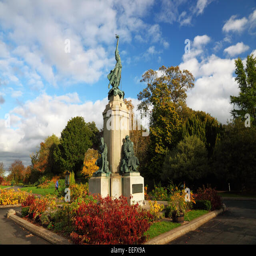
a war memorial with bronze figures and autumn foliage , photographed in low evening sunlight